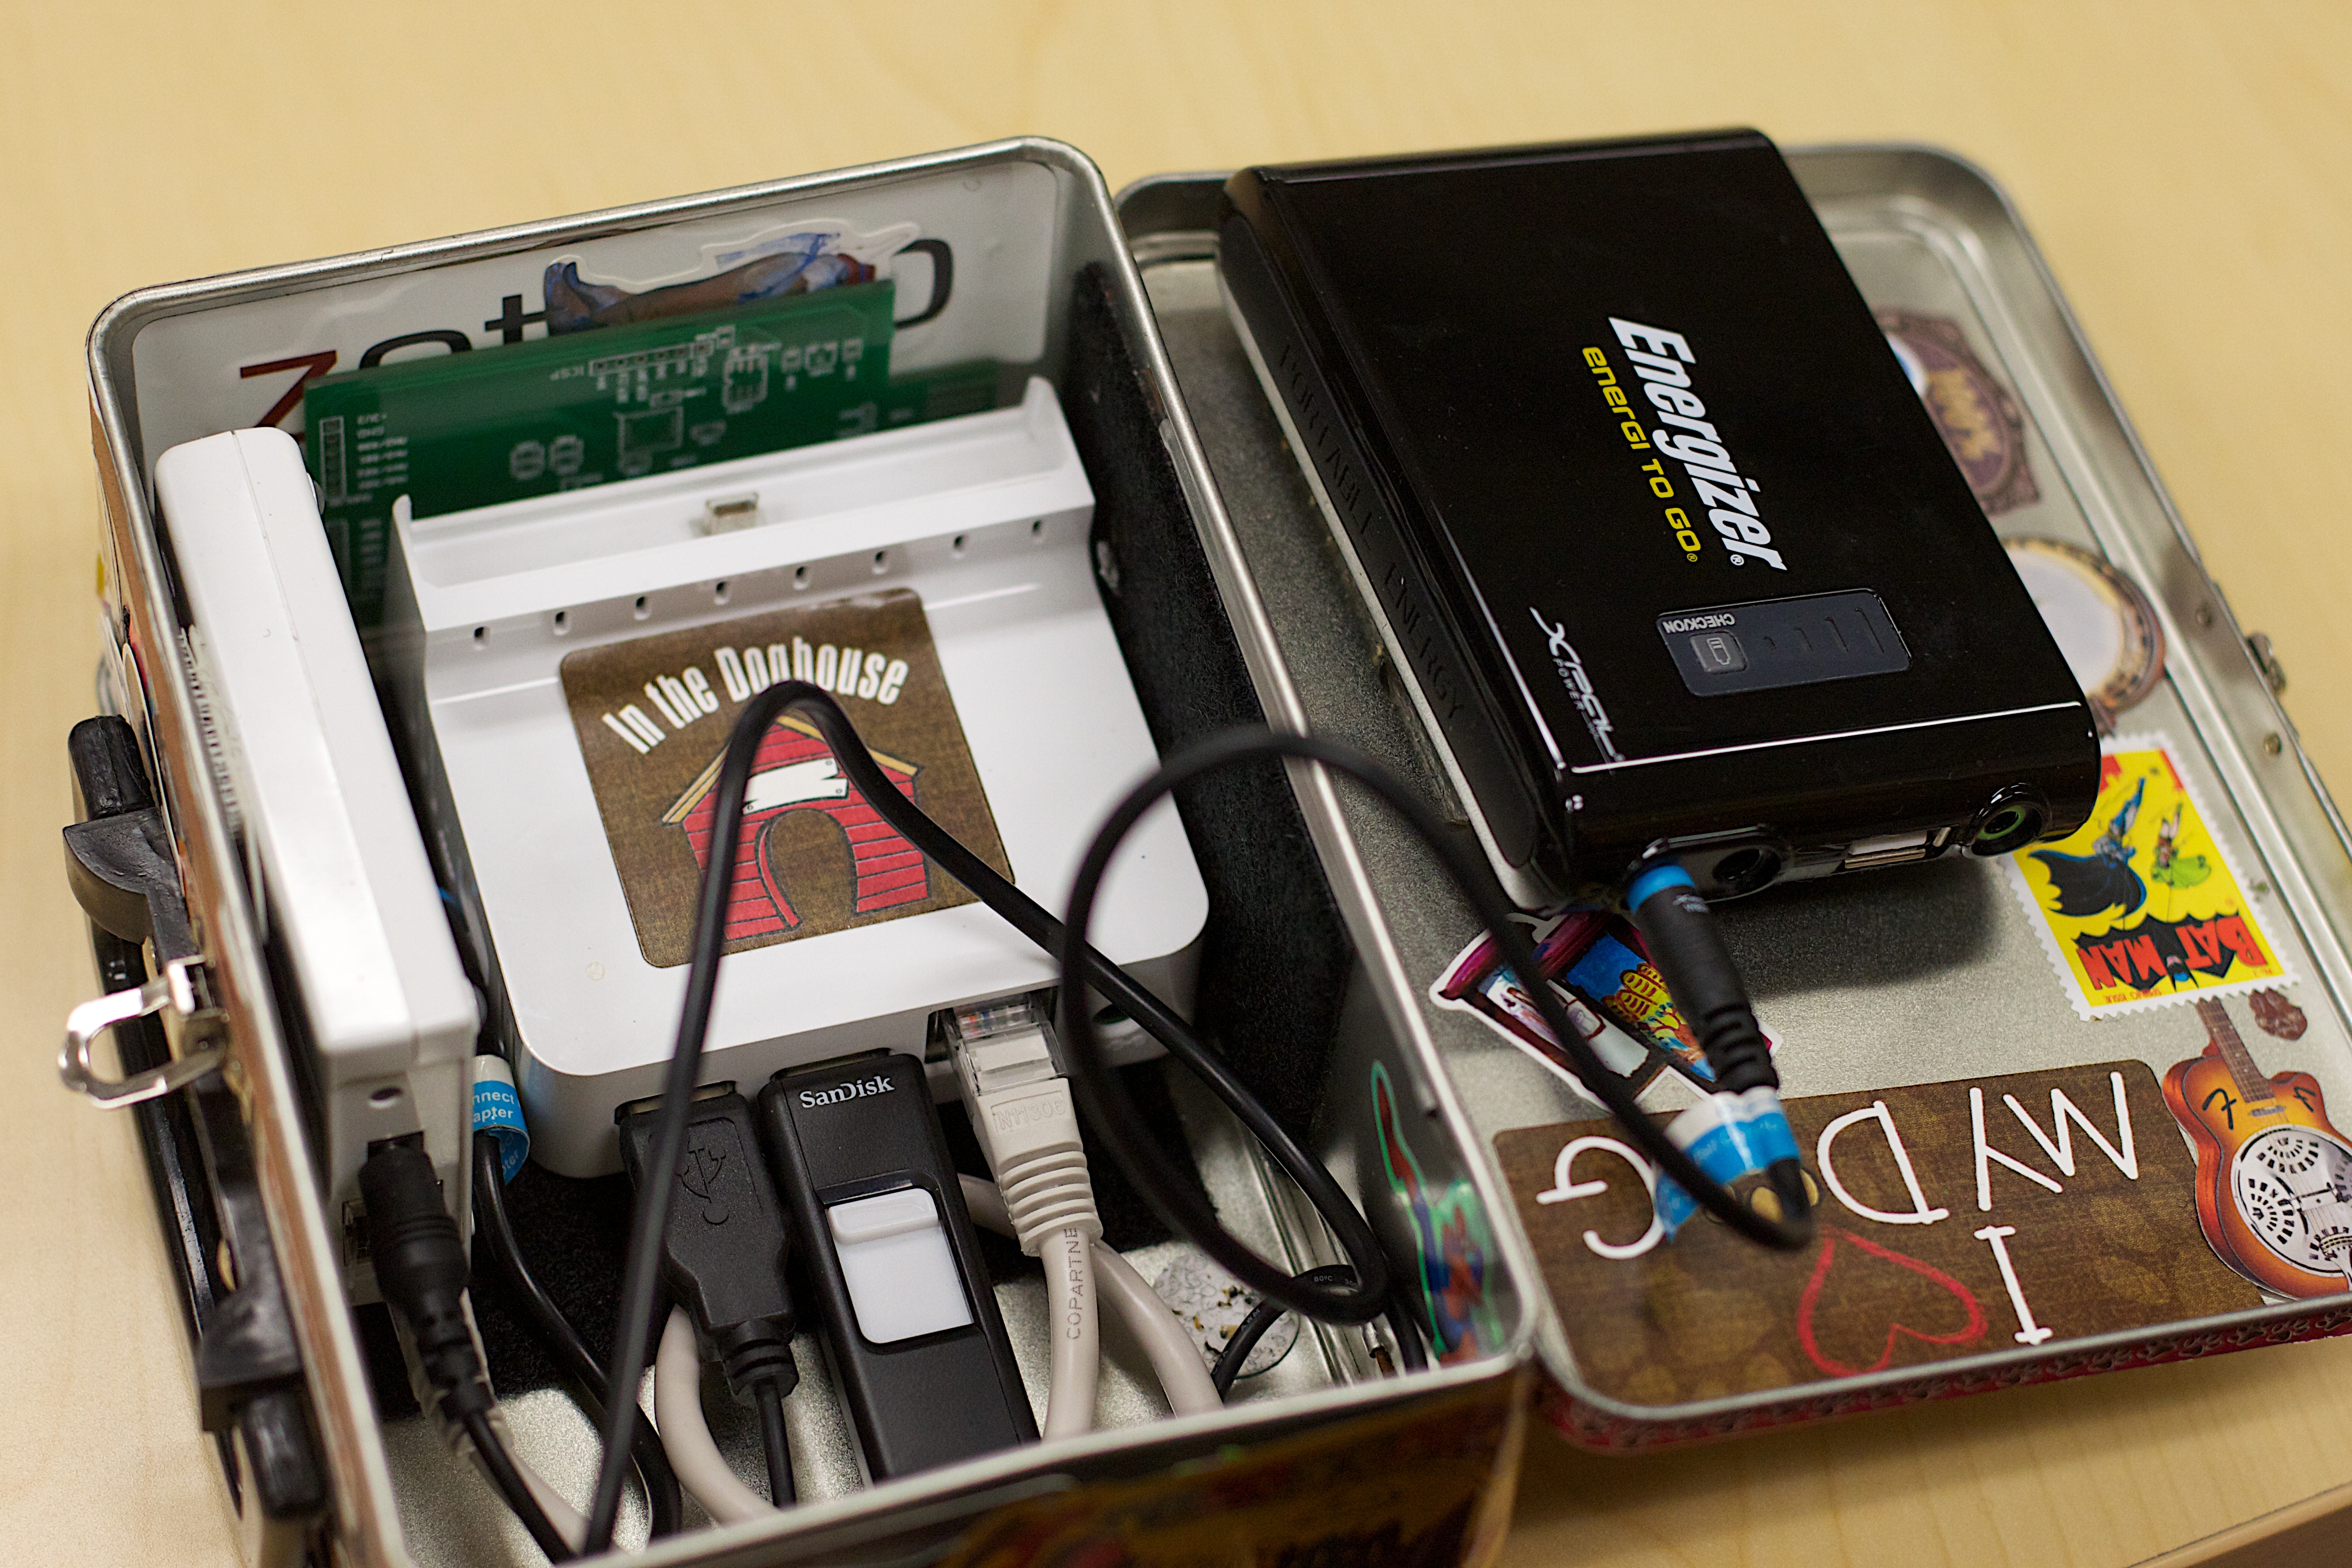
smartphone, technology, gadget, mobile phone, electronics, storybox, personal computer hardware, portable communications device